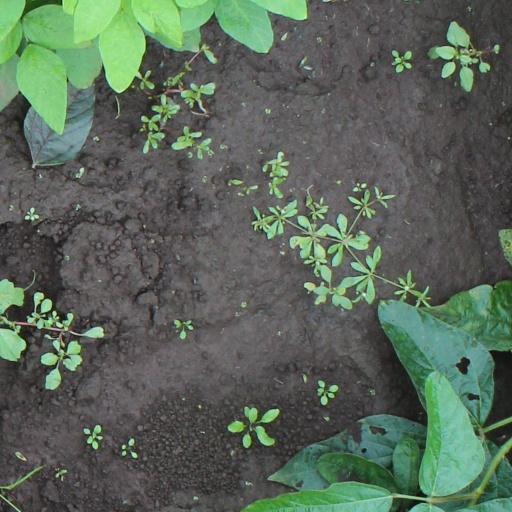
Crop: soybean